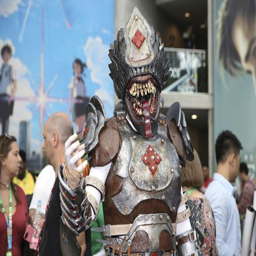
a fan dressed in costume poses for a photo during conference series .